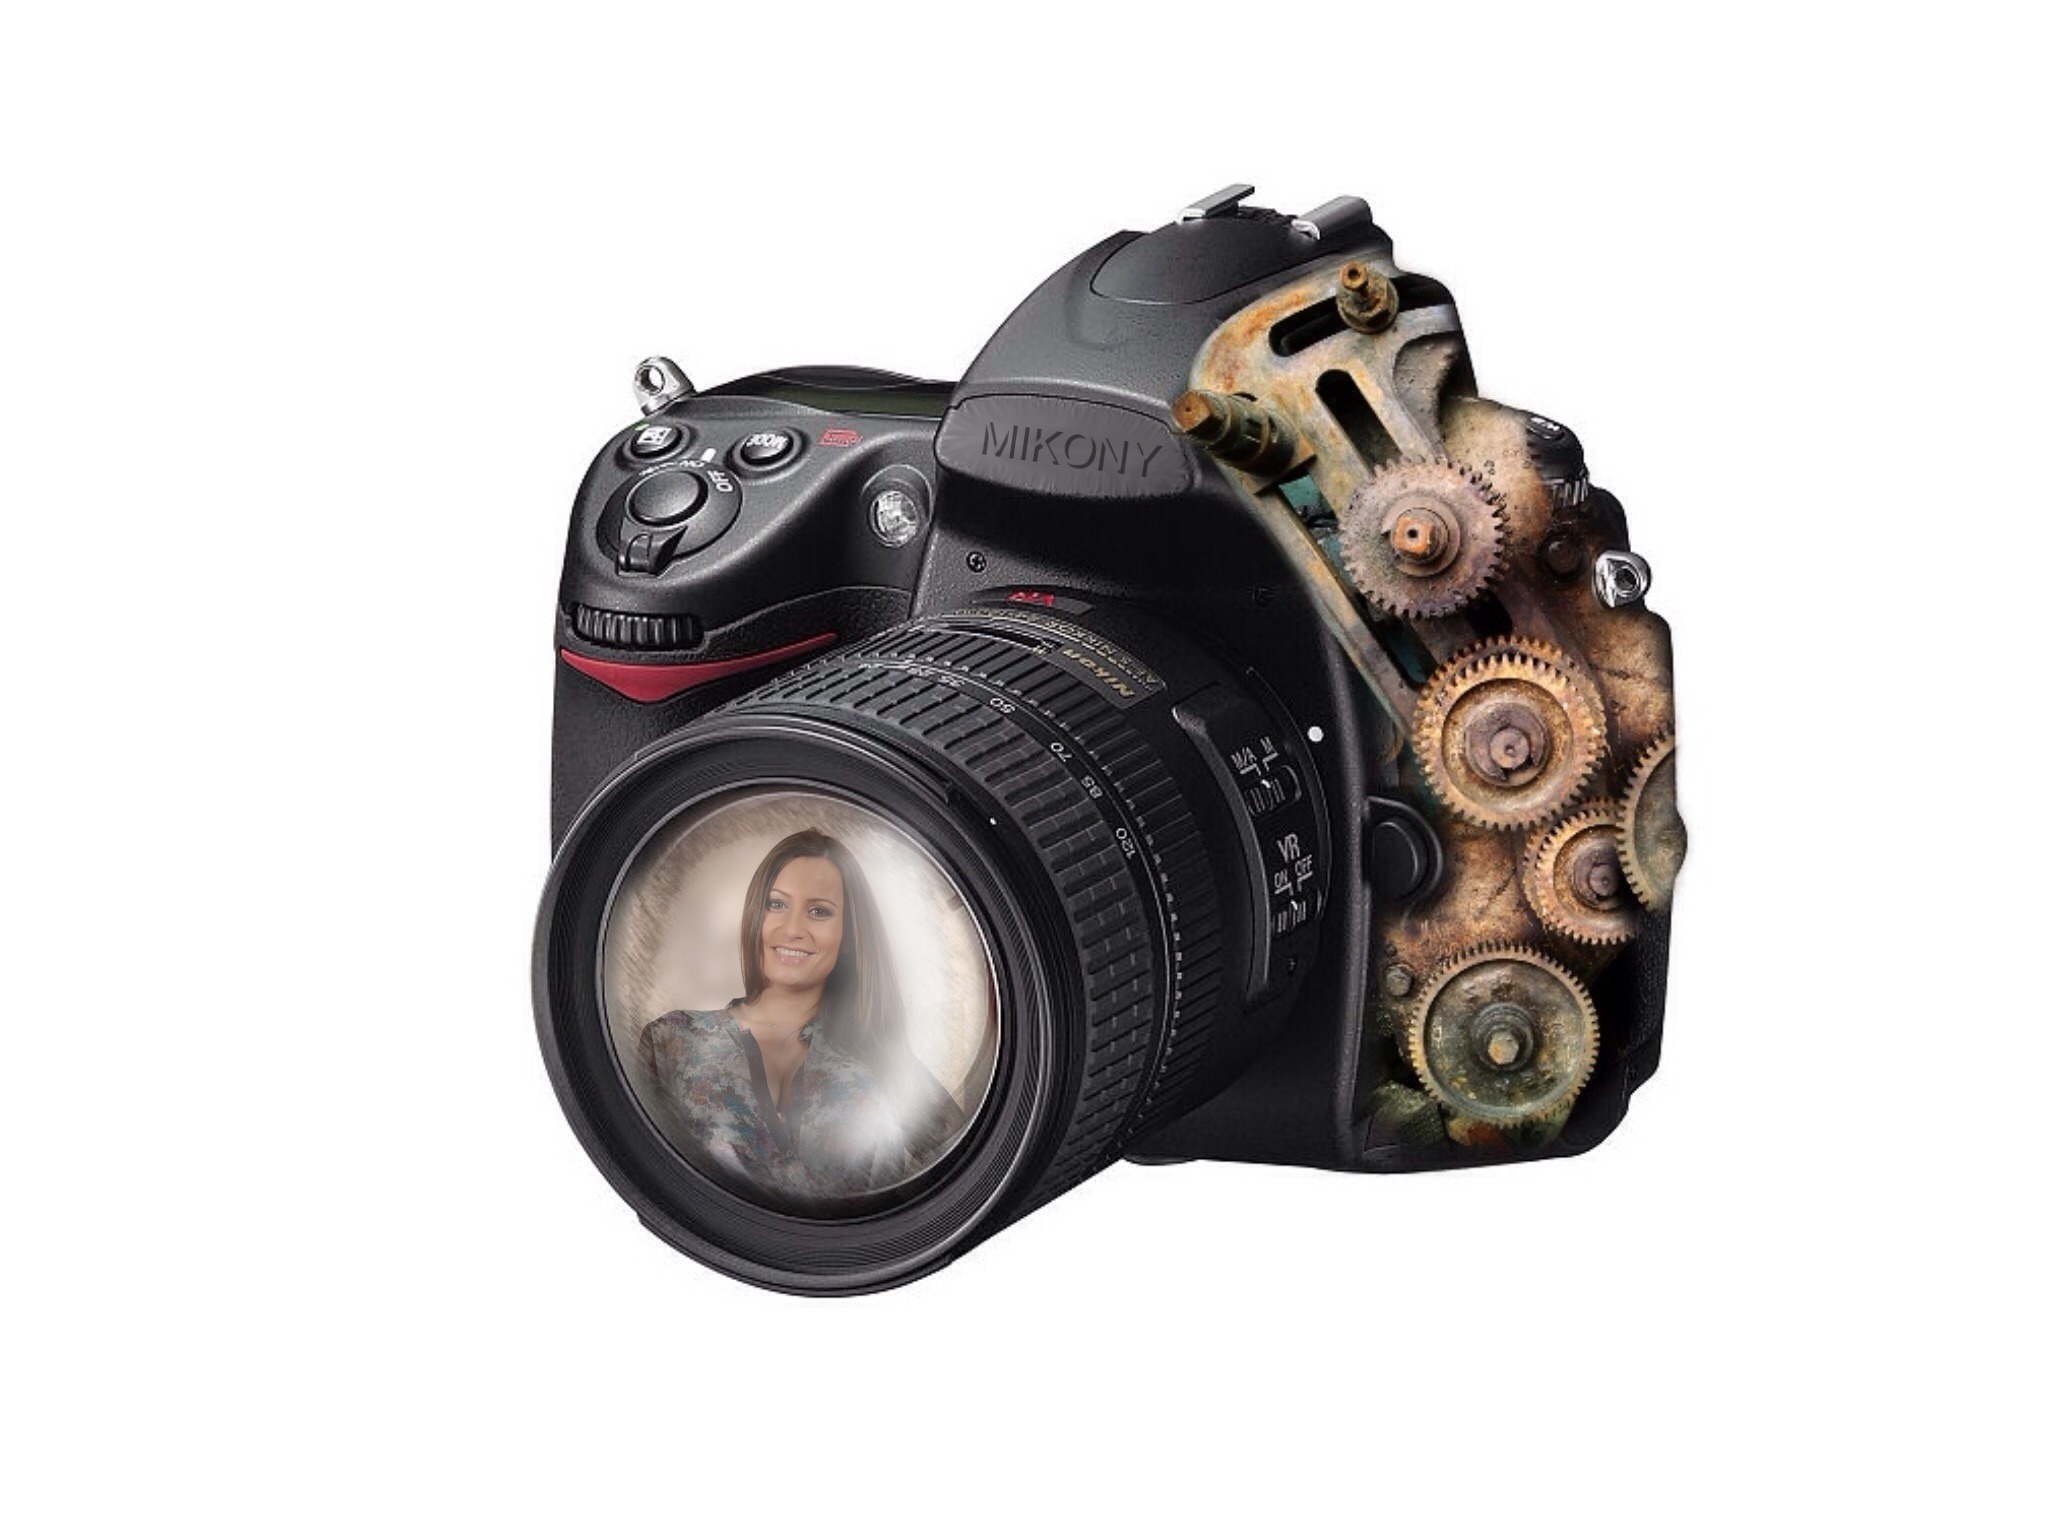
camera, photo, headlamp, product, digital camera, camera lens, photo montage, old and new, single lens reflex camera, cameras optics, automotive lighting